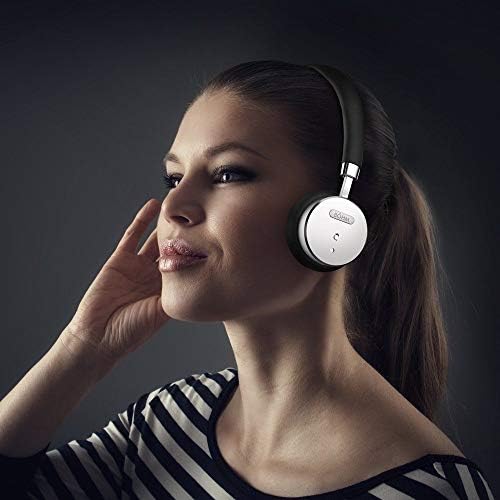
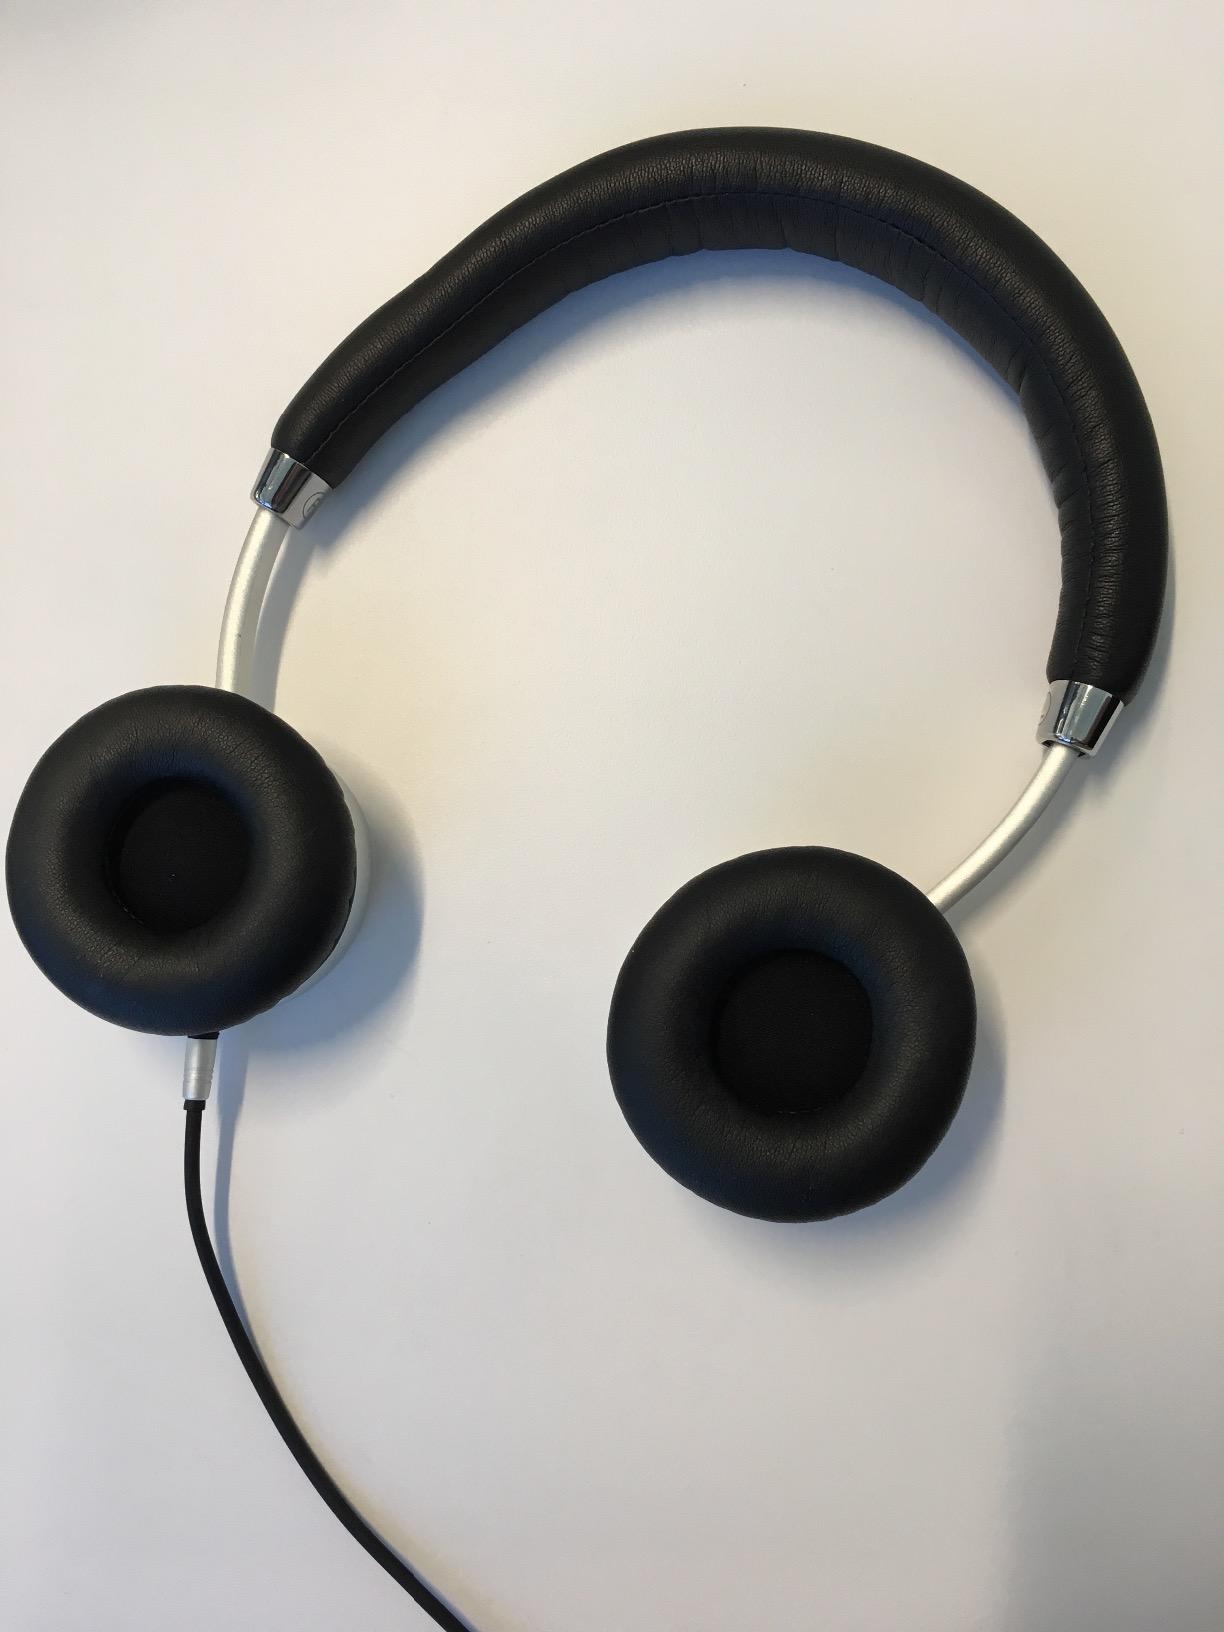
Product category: headphones
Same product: yes